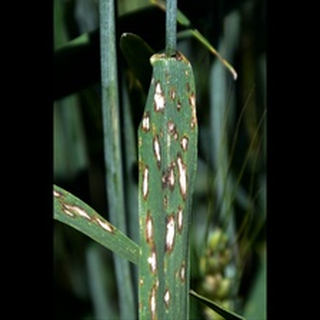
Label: wheat_leaf_blight